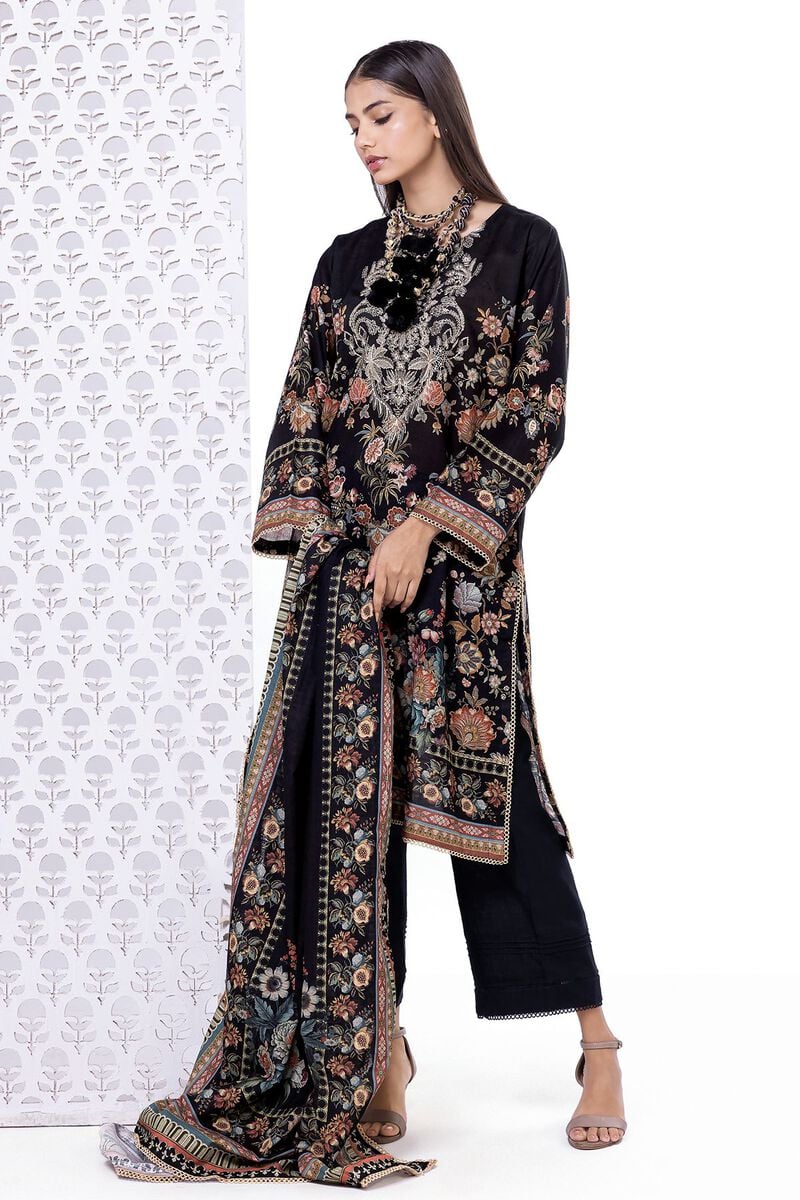
black multi embroidered chiffon stitched